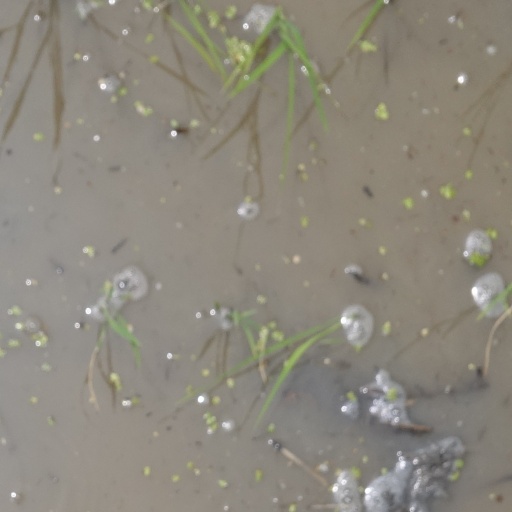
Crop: rice